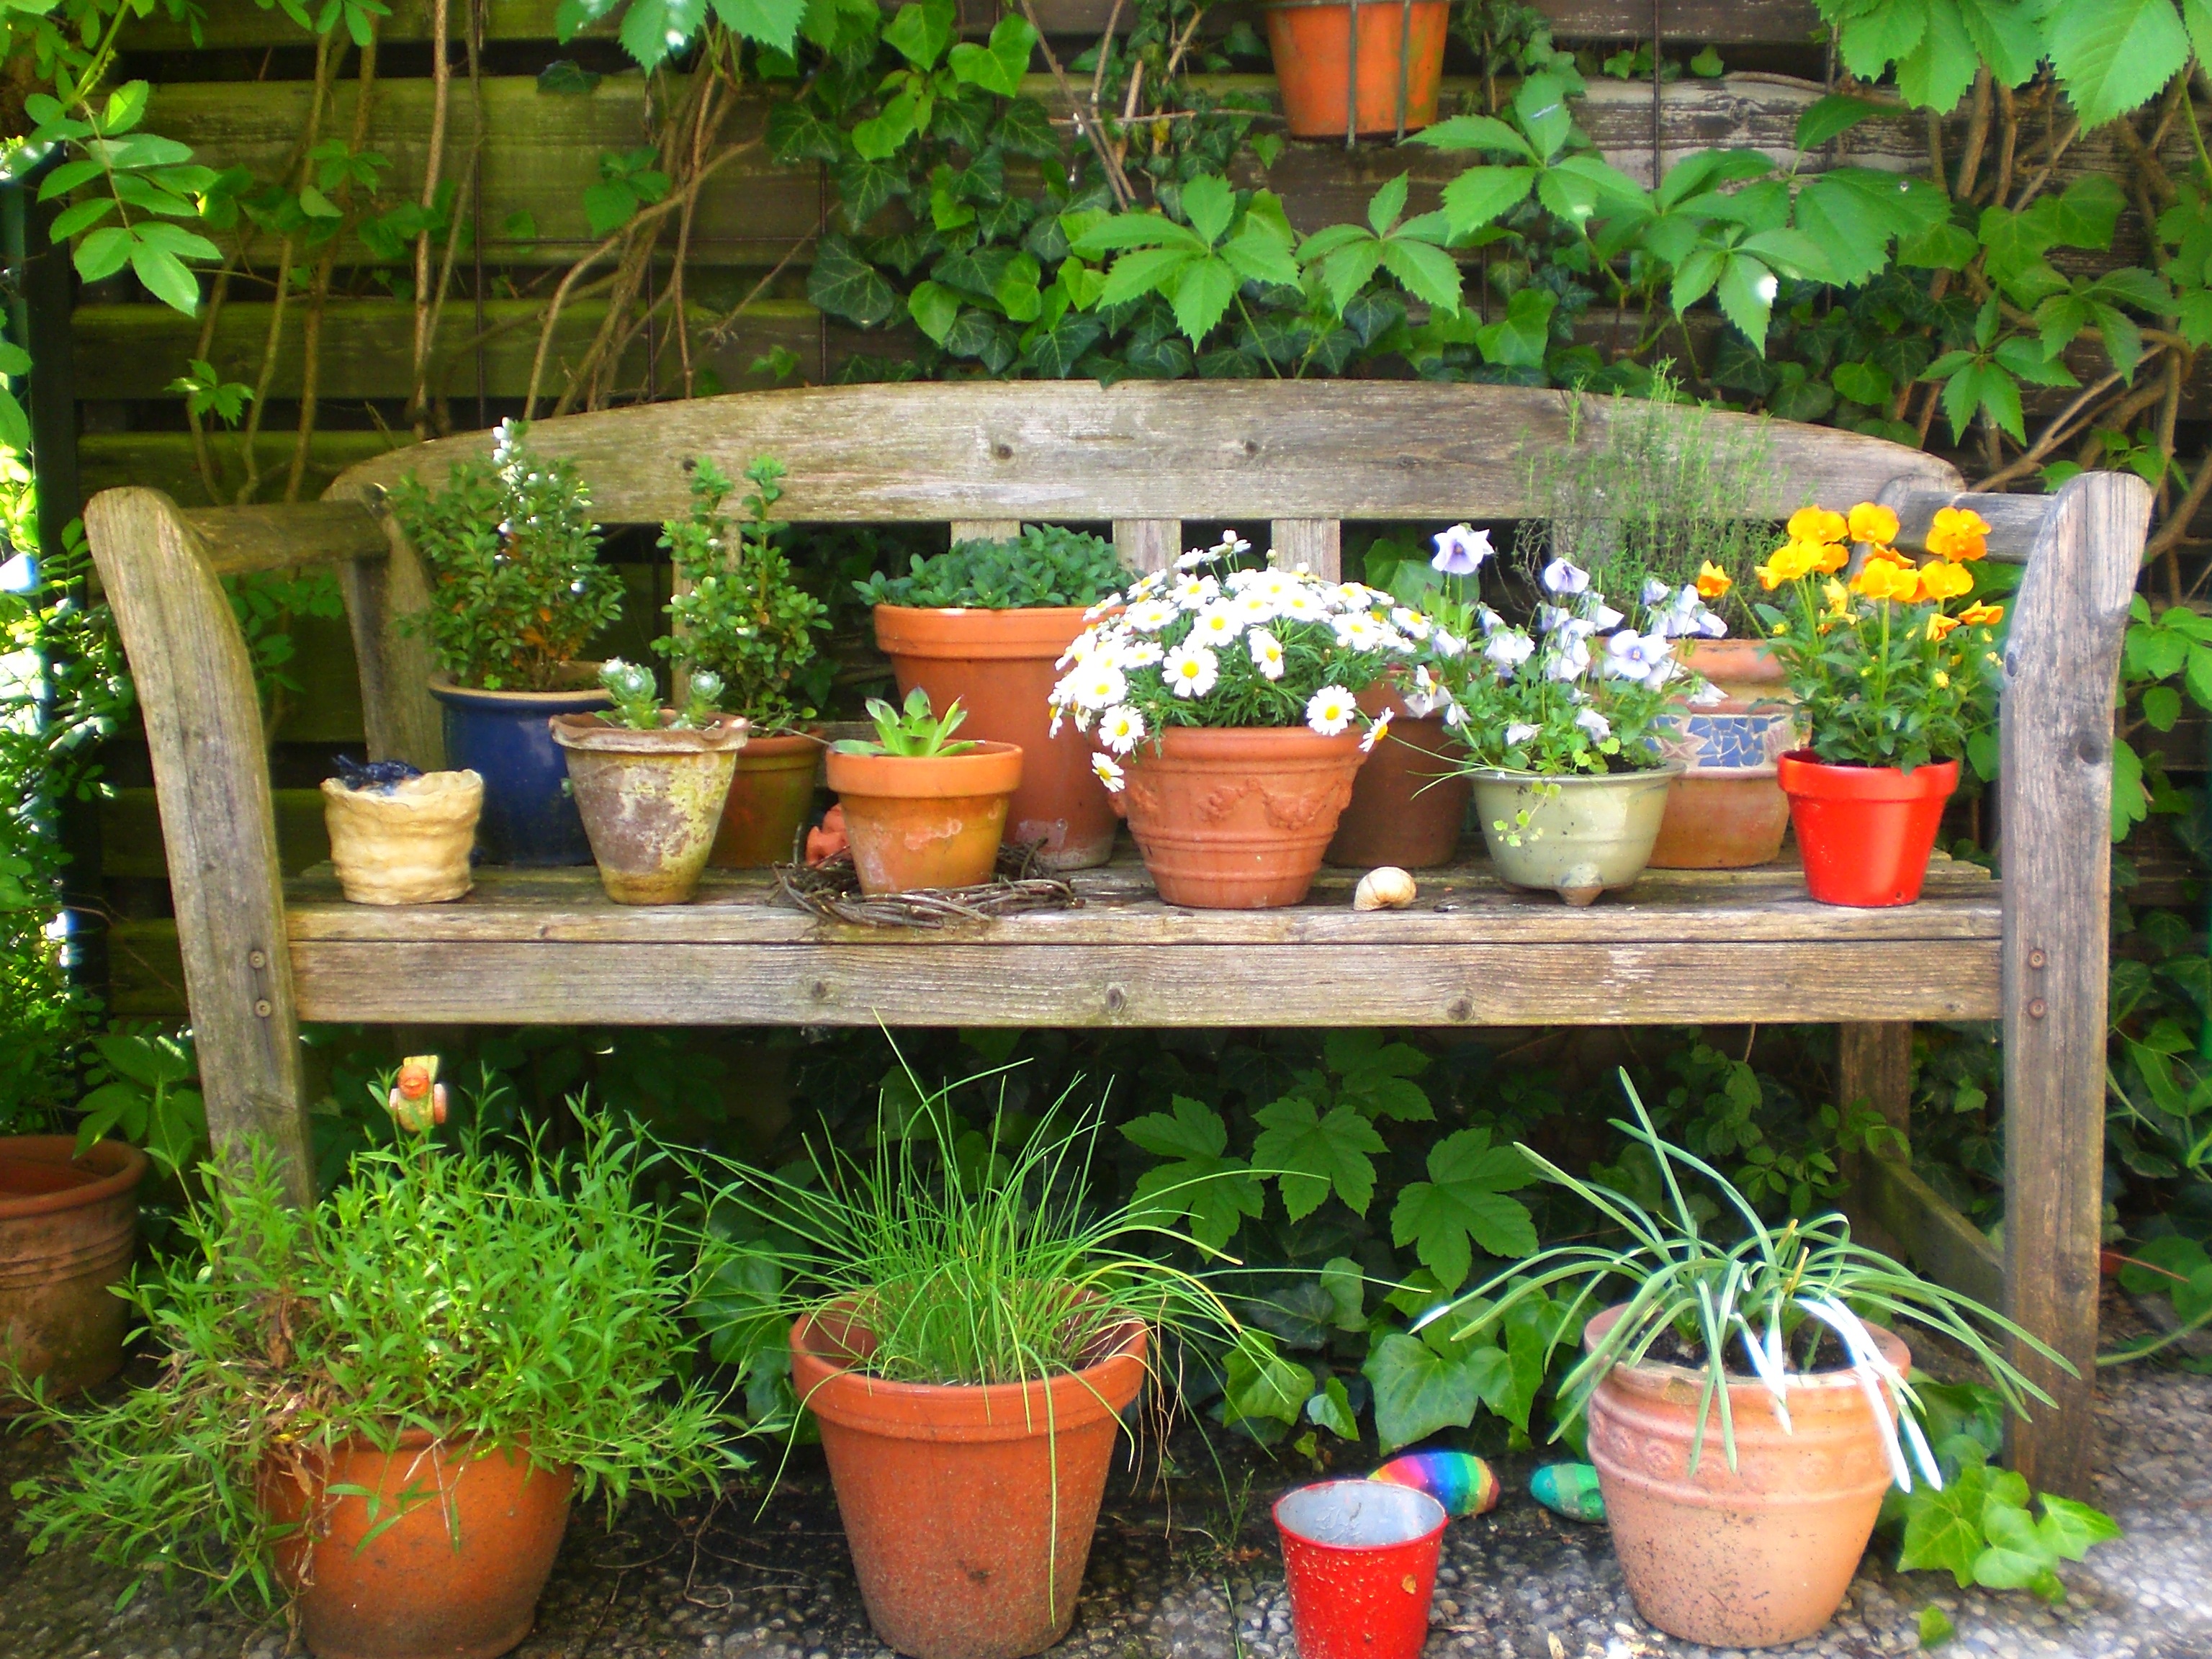
flower, herb, produce, backyard, garden, flowers, bank, flowerpot, yard, floristry, flower pots, outdoor structure